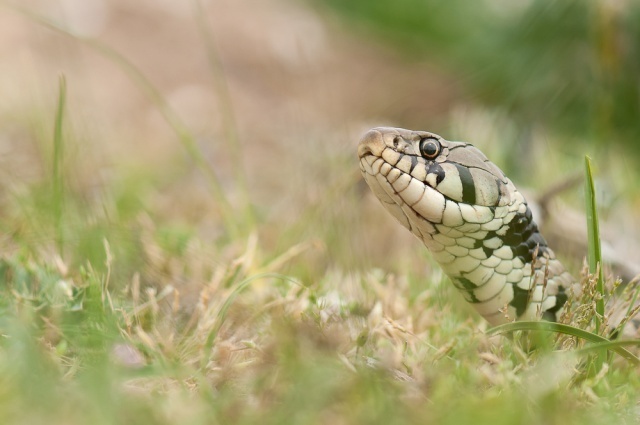
Label: not_food